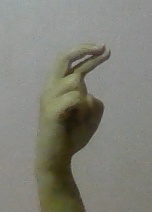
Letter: zay